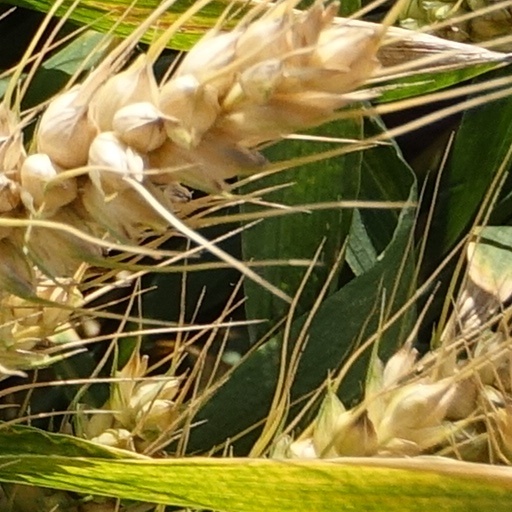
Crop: wheat